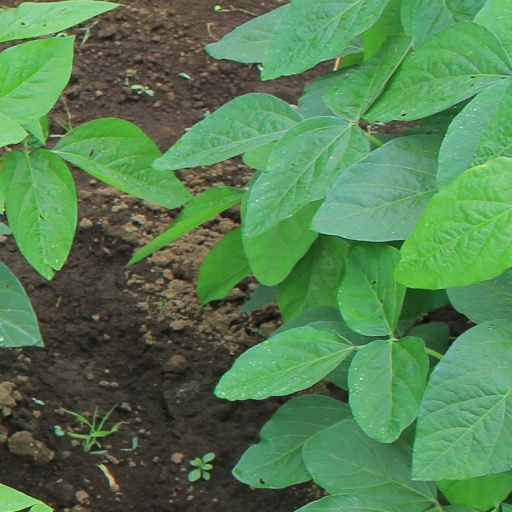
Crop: soybean